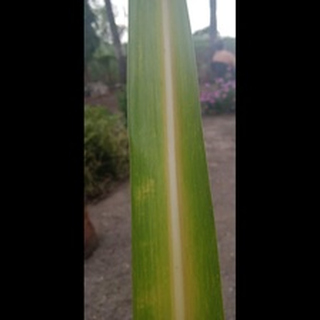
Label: sugarcane_yellow_leaf_disease